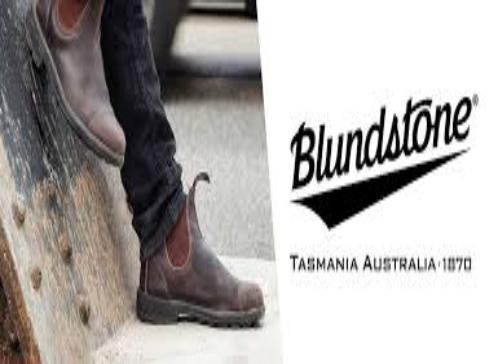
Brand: Blundstone
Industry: Clothes